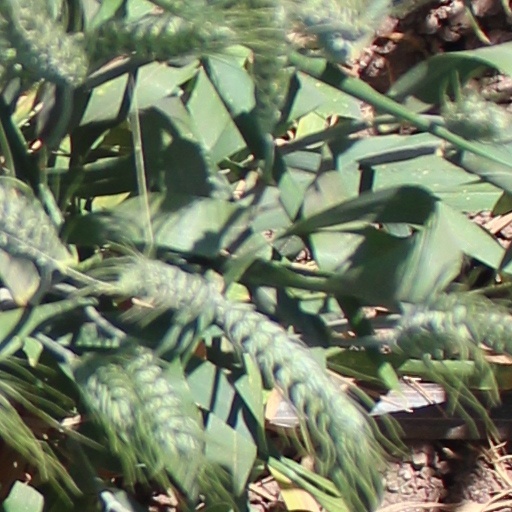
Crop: wheat